Manolada

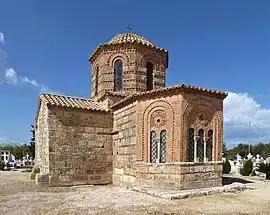
Byzantine Church of the Palaiopanayia

Manolada is a village and a community in the municipal unit of Vouprasia, Elis, Greece. It is situated in a vast, rural plain near the Ionian Sea, 2 km northwest of Varda, 3 km west of Nea Manolada and 40 km southwest of Patras. The community includes the small villages of Brinia, Karvounaiika, Loutra Yrminis, Mega Pefko and Samaraiika.